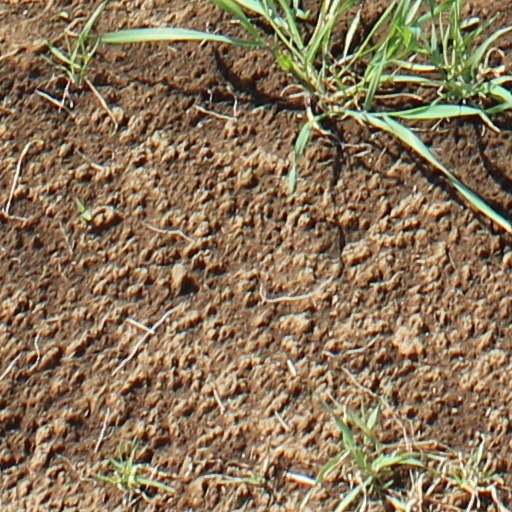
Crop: wheat